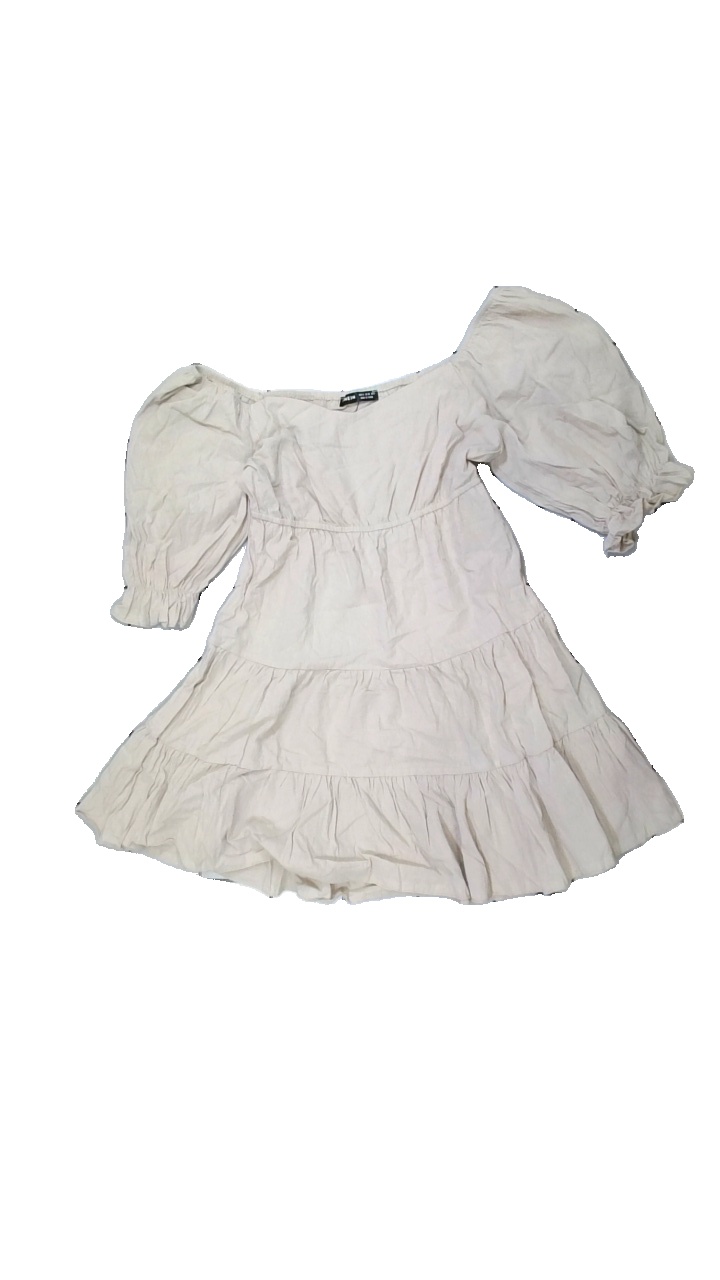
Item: Dress (Ladies)
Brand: Shein
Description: Beige short dress from SHEIN, size M. Good condition.
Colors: Beige
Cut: Regular, Loose
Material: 100% cott
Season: Summer
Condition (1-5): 4
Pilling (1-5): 5
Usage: Reuse
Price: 100-150